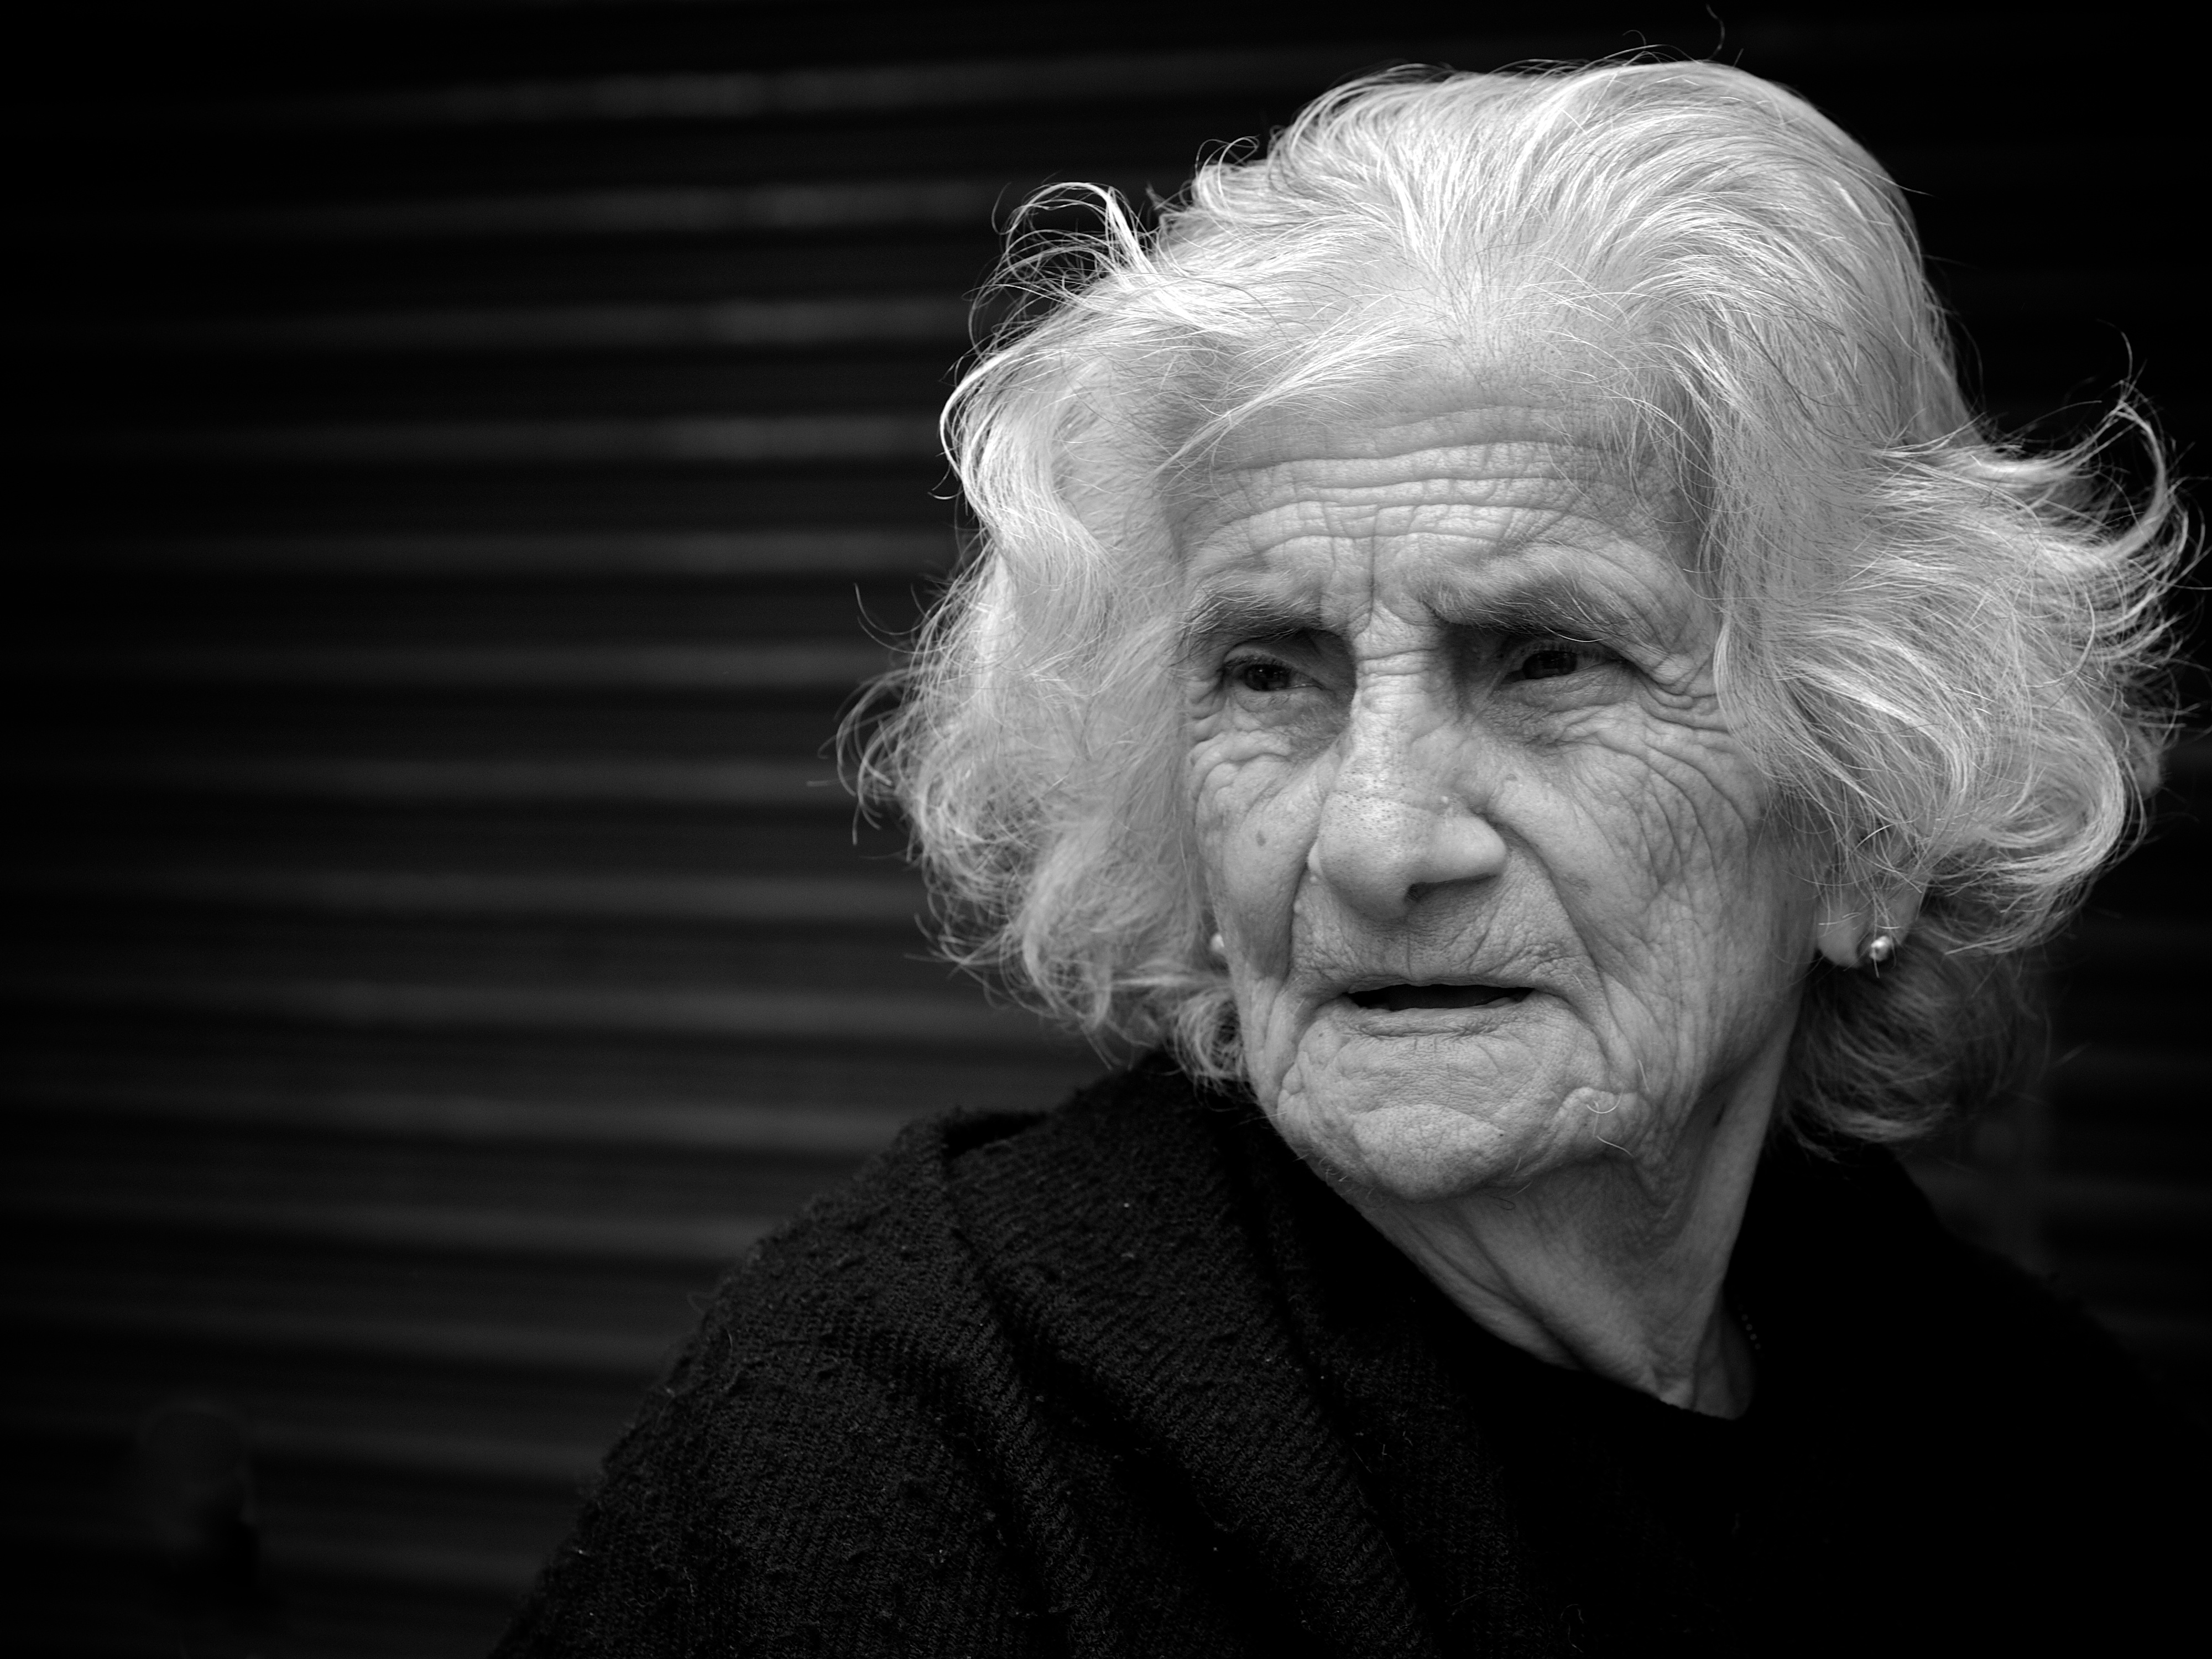
man, black and white, hair, white, street, photography, ebook, portrait, training, darkness, black, monochrome, close up, streetphotography, flickr, face, thomas, video, head, olympus, omd, fuji, leica, monochrom, leuthard, hcb, thomasleuthard, monochrome photography, portrait photography, facial hair